Behzad Ranjbaran

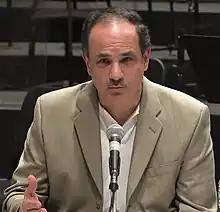
Ranjbaran at the 2012 Cabrillo Festival of Contemporary Music

Behzad Ranjbaran (born 1955, in Tehran, Iran) is a Persian composer, known for his virtuosic concertos and colorful orchestral music. Ranjbaran's music draws from his cultural roots, incorporating Persian musical modes and rhythms.